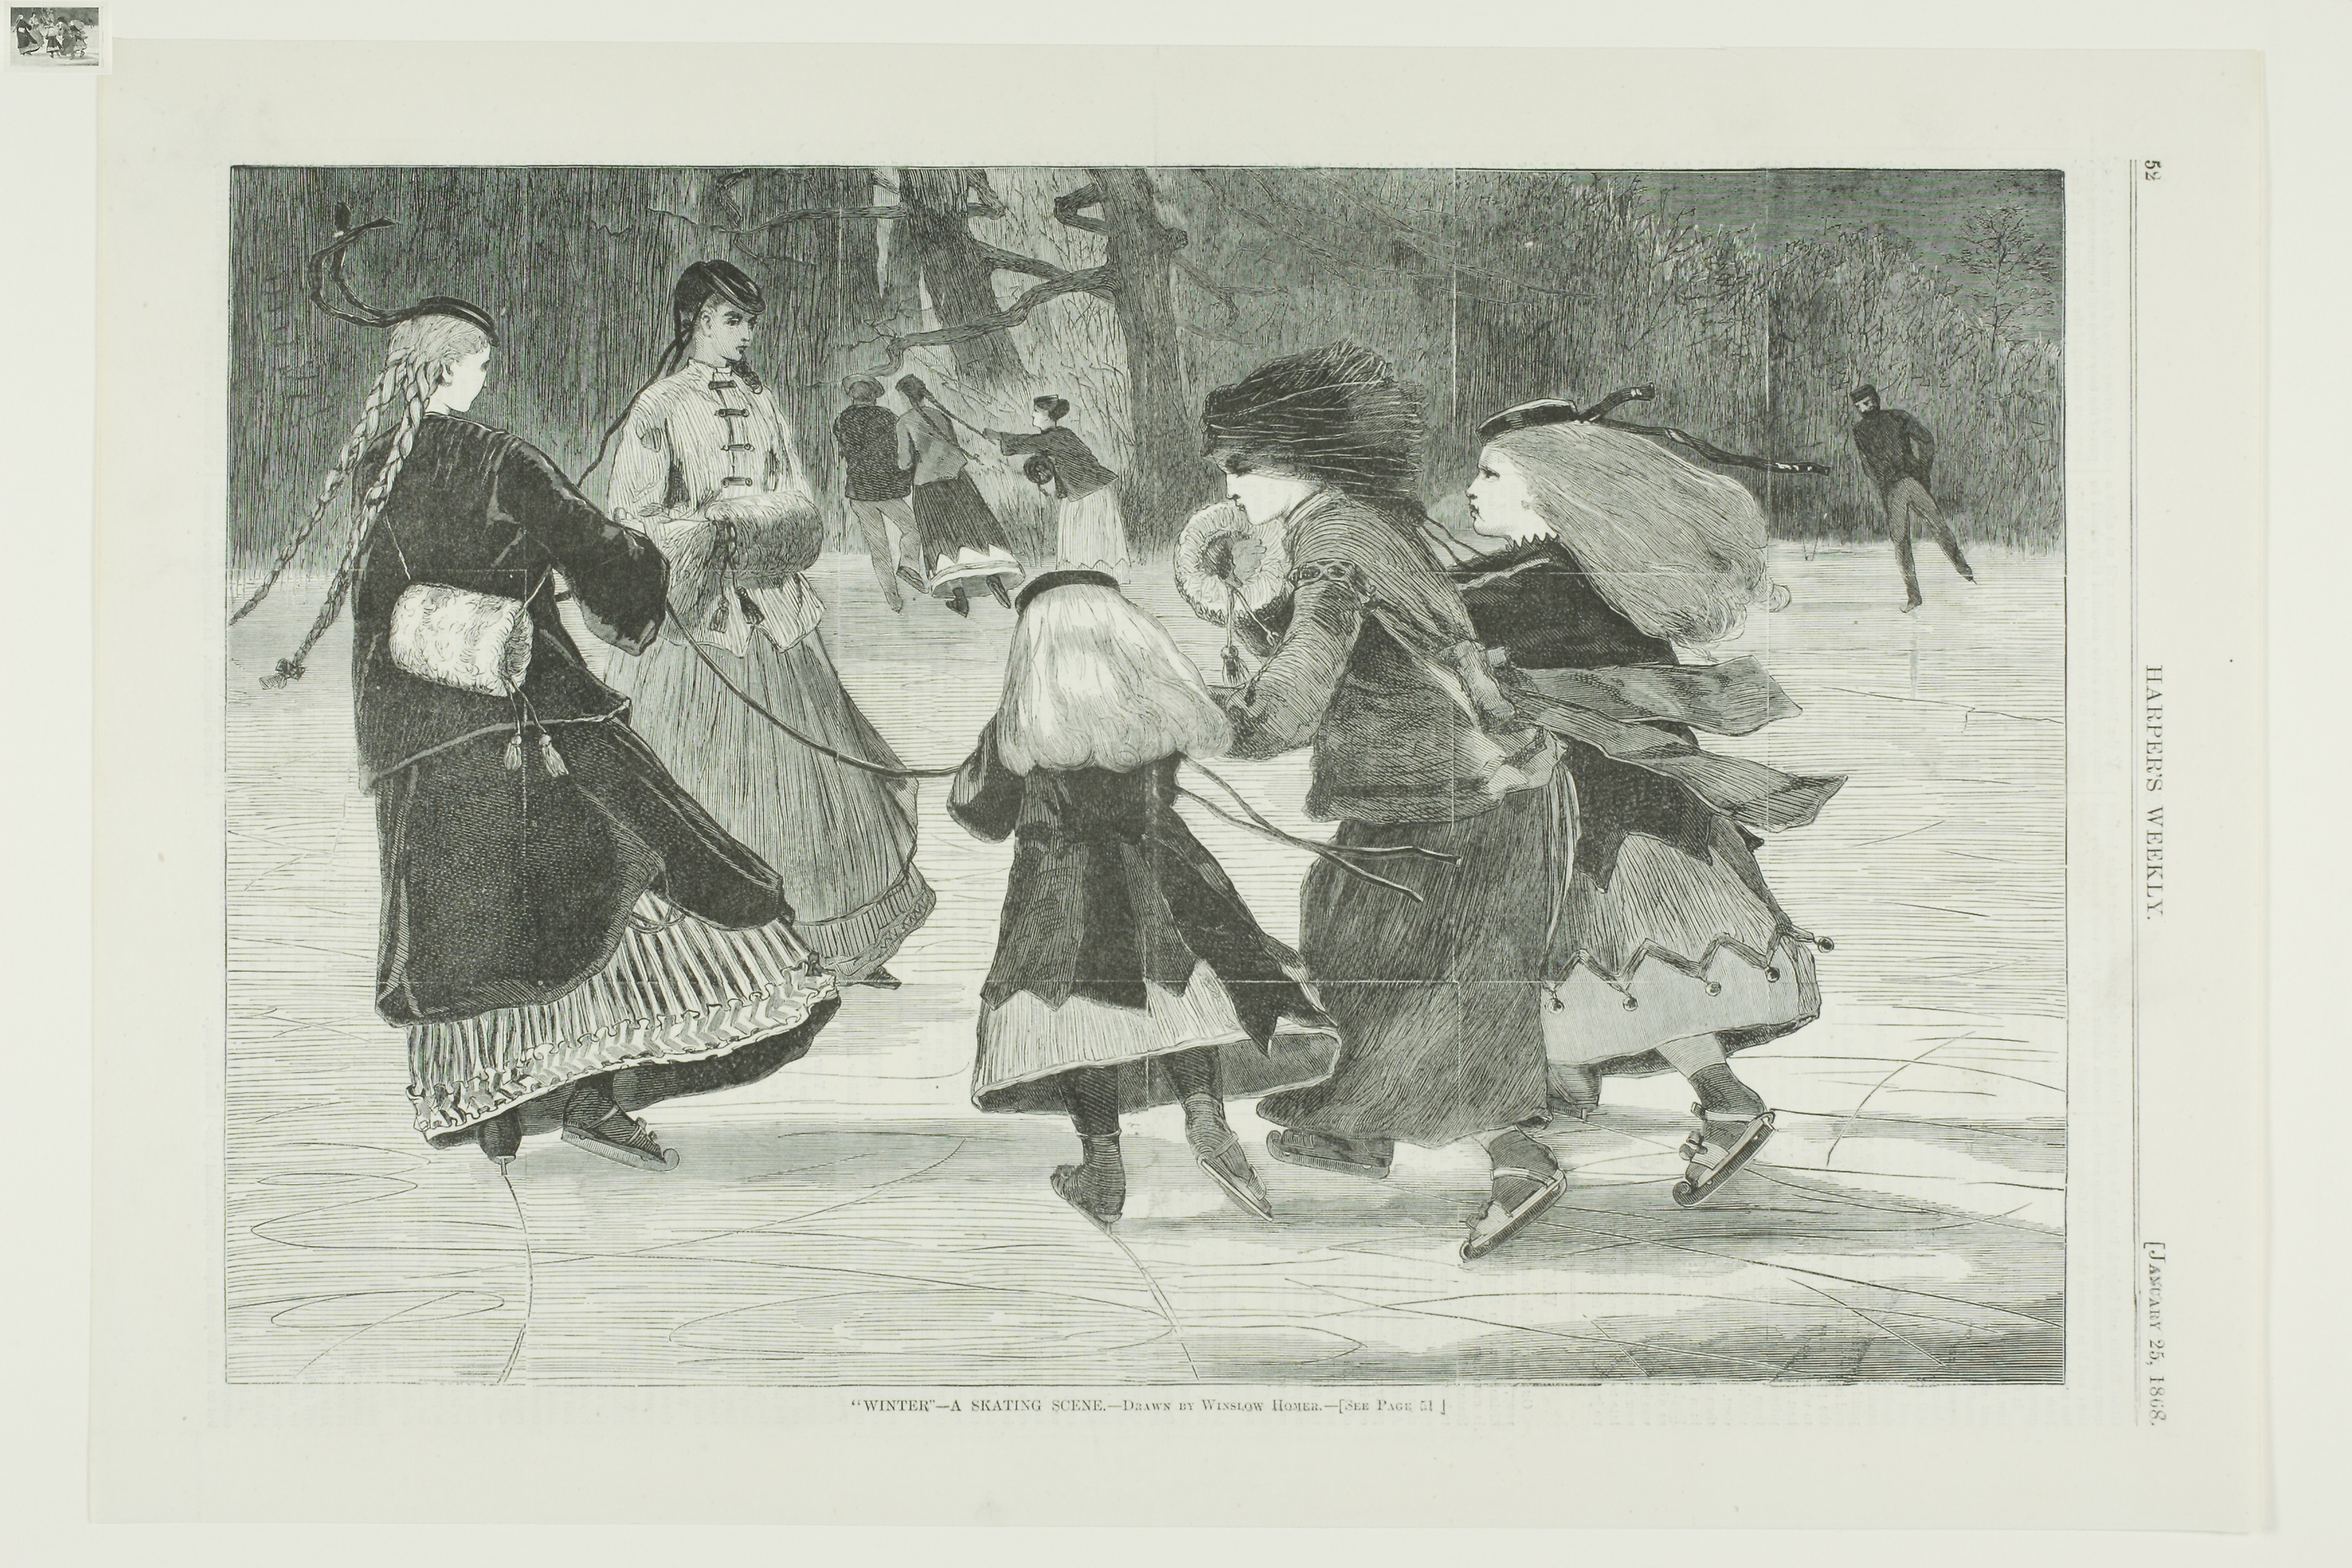
text, history, artwork, black and white, art, picture frame, vintage clothing, human behavior, painting, visual arts, stock photography, illustration, drawing